Battle of the Menin Road Ridge

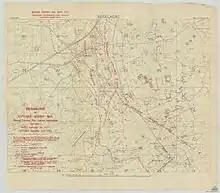

The Fifth Army attacked on the left of the Second Army to capture the , with V Corps on the right and XVIII Corps on the left, to finish the capture of the line from Schuler Farm to Langemarck and then advance east towards Poelcappelle; XIV Corps formed the northern flank with the 20th (Light) Division. V Corps had more field guns than the I Anzac Corps to the right and fewer heavy guns, only a three-layer barrage was possible. A creeping barrage by field guns was to move at the same speed as that of the Second Army. Field guns and howitzer fire were to comb the area in front of the creeping barrage, from deep and a neutralising barrage by howitzers and guns was to sweep ground in front of the creeping barrage. Artillery not needed for counter-battery fire was to put standing barrages on the most dangerous German positions, like and German assembly areas in the dips behind Zonnebeke and Gravenstafel.